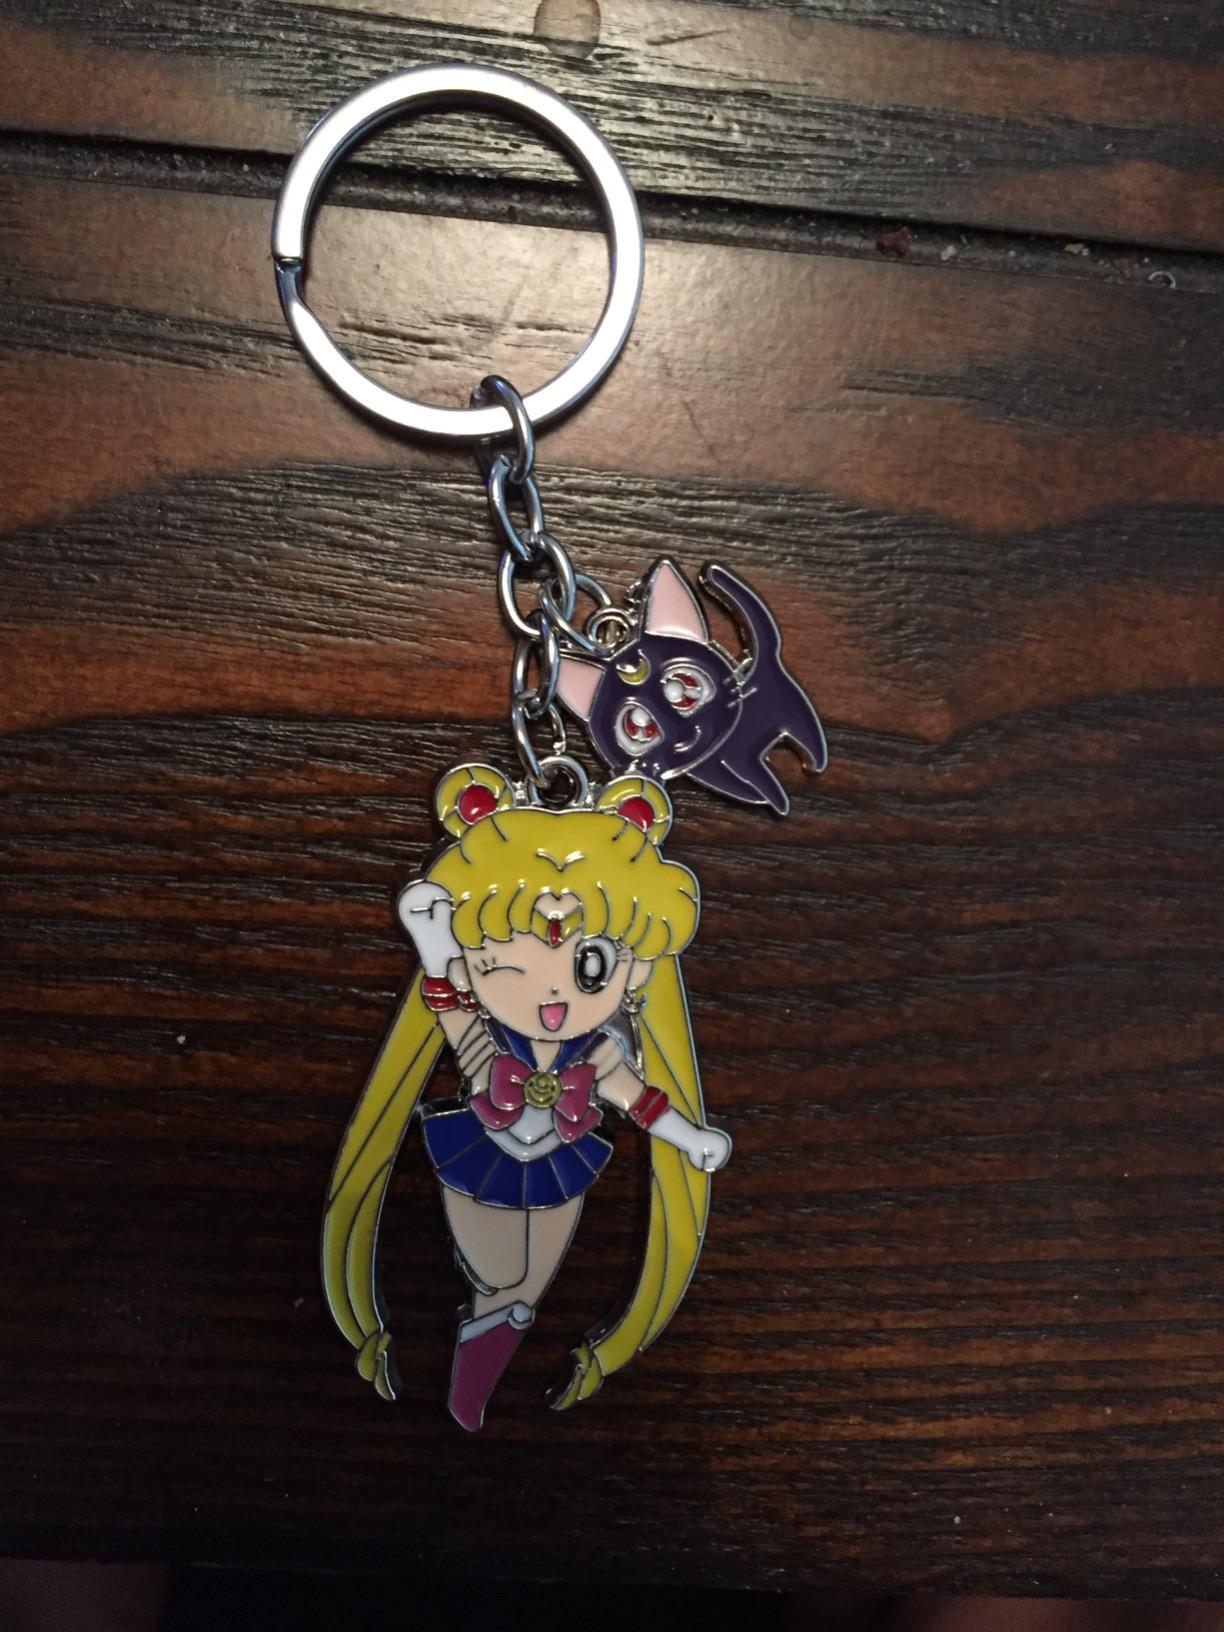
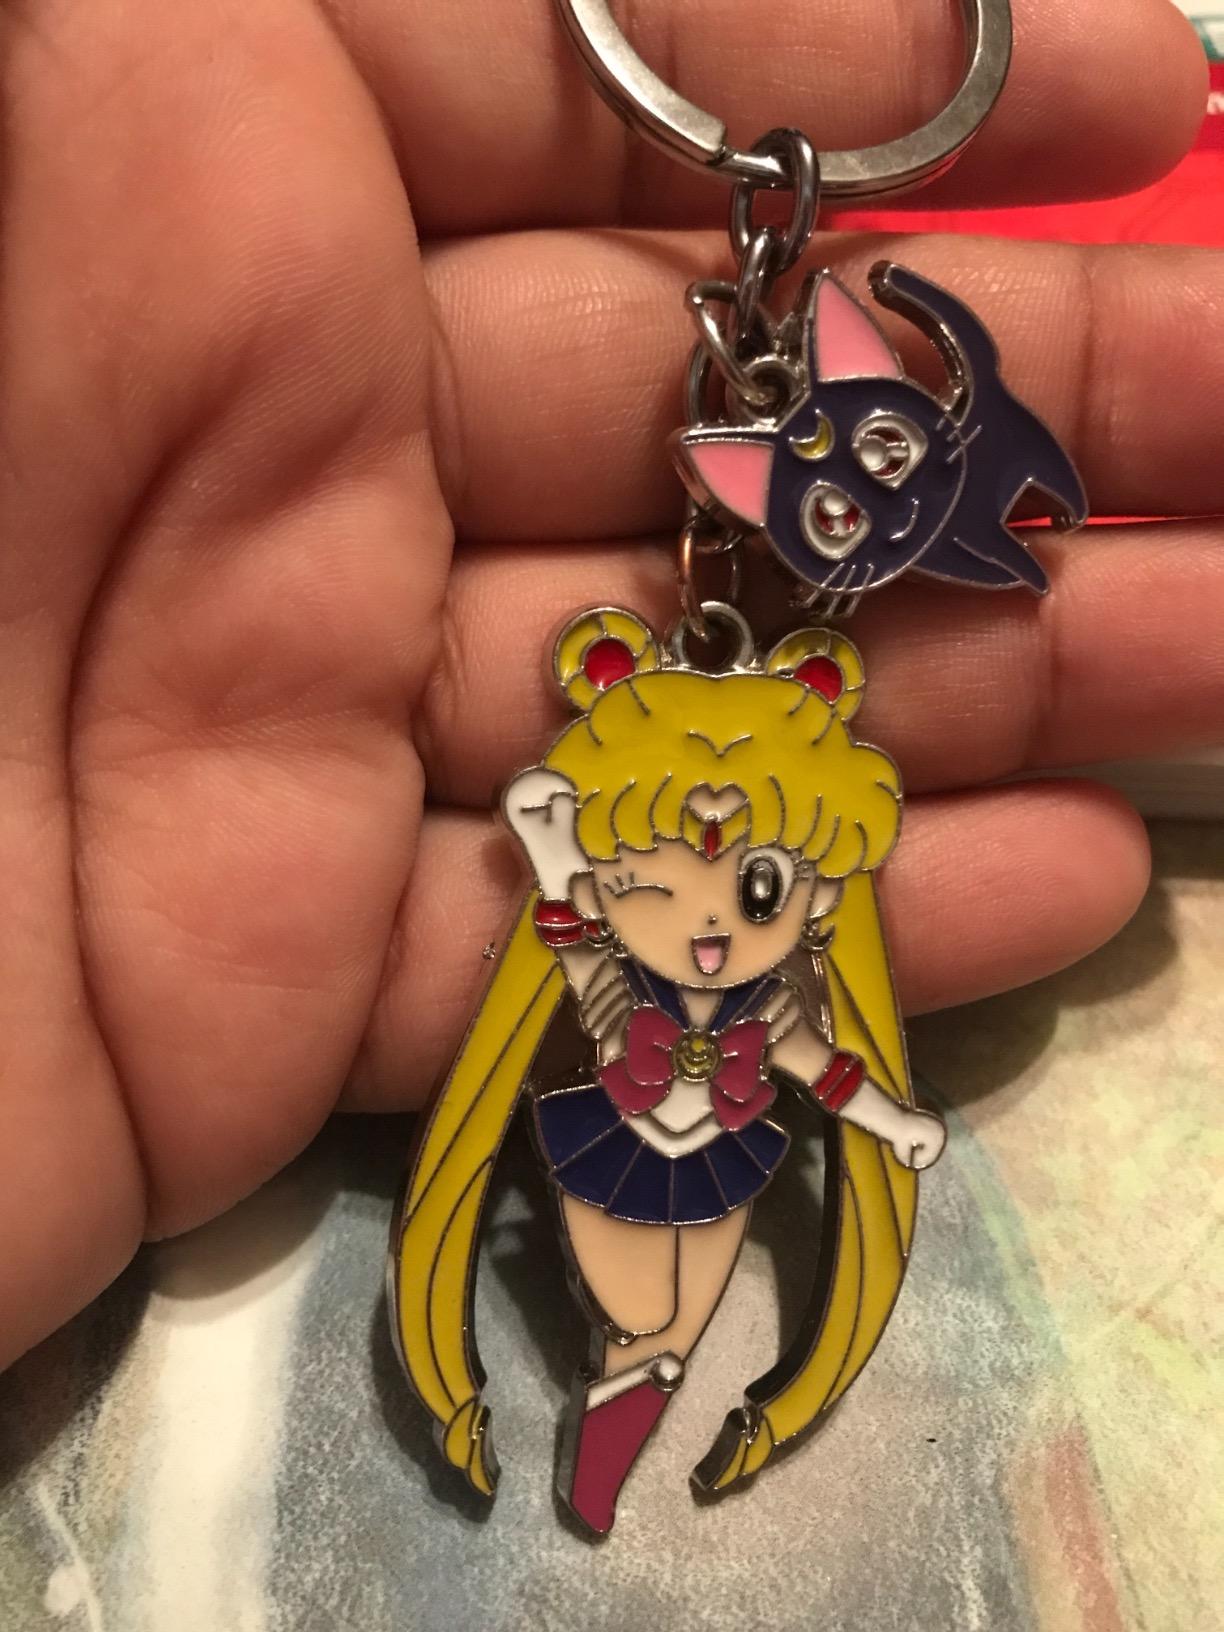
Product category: accessories_keychain
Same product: yes